Palace of Queluz

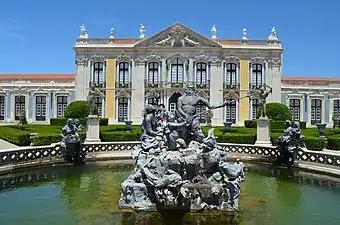
Queluz is known for its gardens and their features, including the famous Fountain of Neptune.

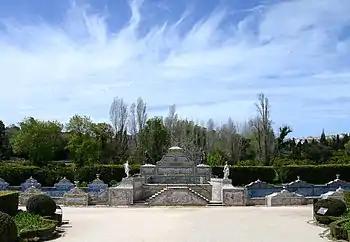
Canal dos Azulejos (Channel of the Tiles) in the Gardens of the Palace

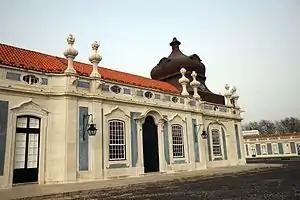
The onion dome of the chapel. This was the first part of the palace to be completed. One of the two quadrant wings of the cour d'honneur can be seen to the right. A main road passes within metres of the palace ("see key 15").

The public façade of the palace faces directly onto a town square and takes the form of two low, symmetrical, quadrant wings which flank the forward-reaching wings of a small central "corps de logis", thus forming a semi-circular "cour d'honneur" ("see key 1"). The southern quadrant wing is terminated by the onion domed chapel, while the northern one contains the kitchens and servants' quarters ("see keys 2, 1 and 13"). The only decoration on this façade comes from the simple classical pediments above the windows. The façade, which is most readily seen from the town, presents a decorous and impassive public face with one of the most architecturally severe elevations of the palace.